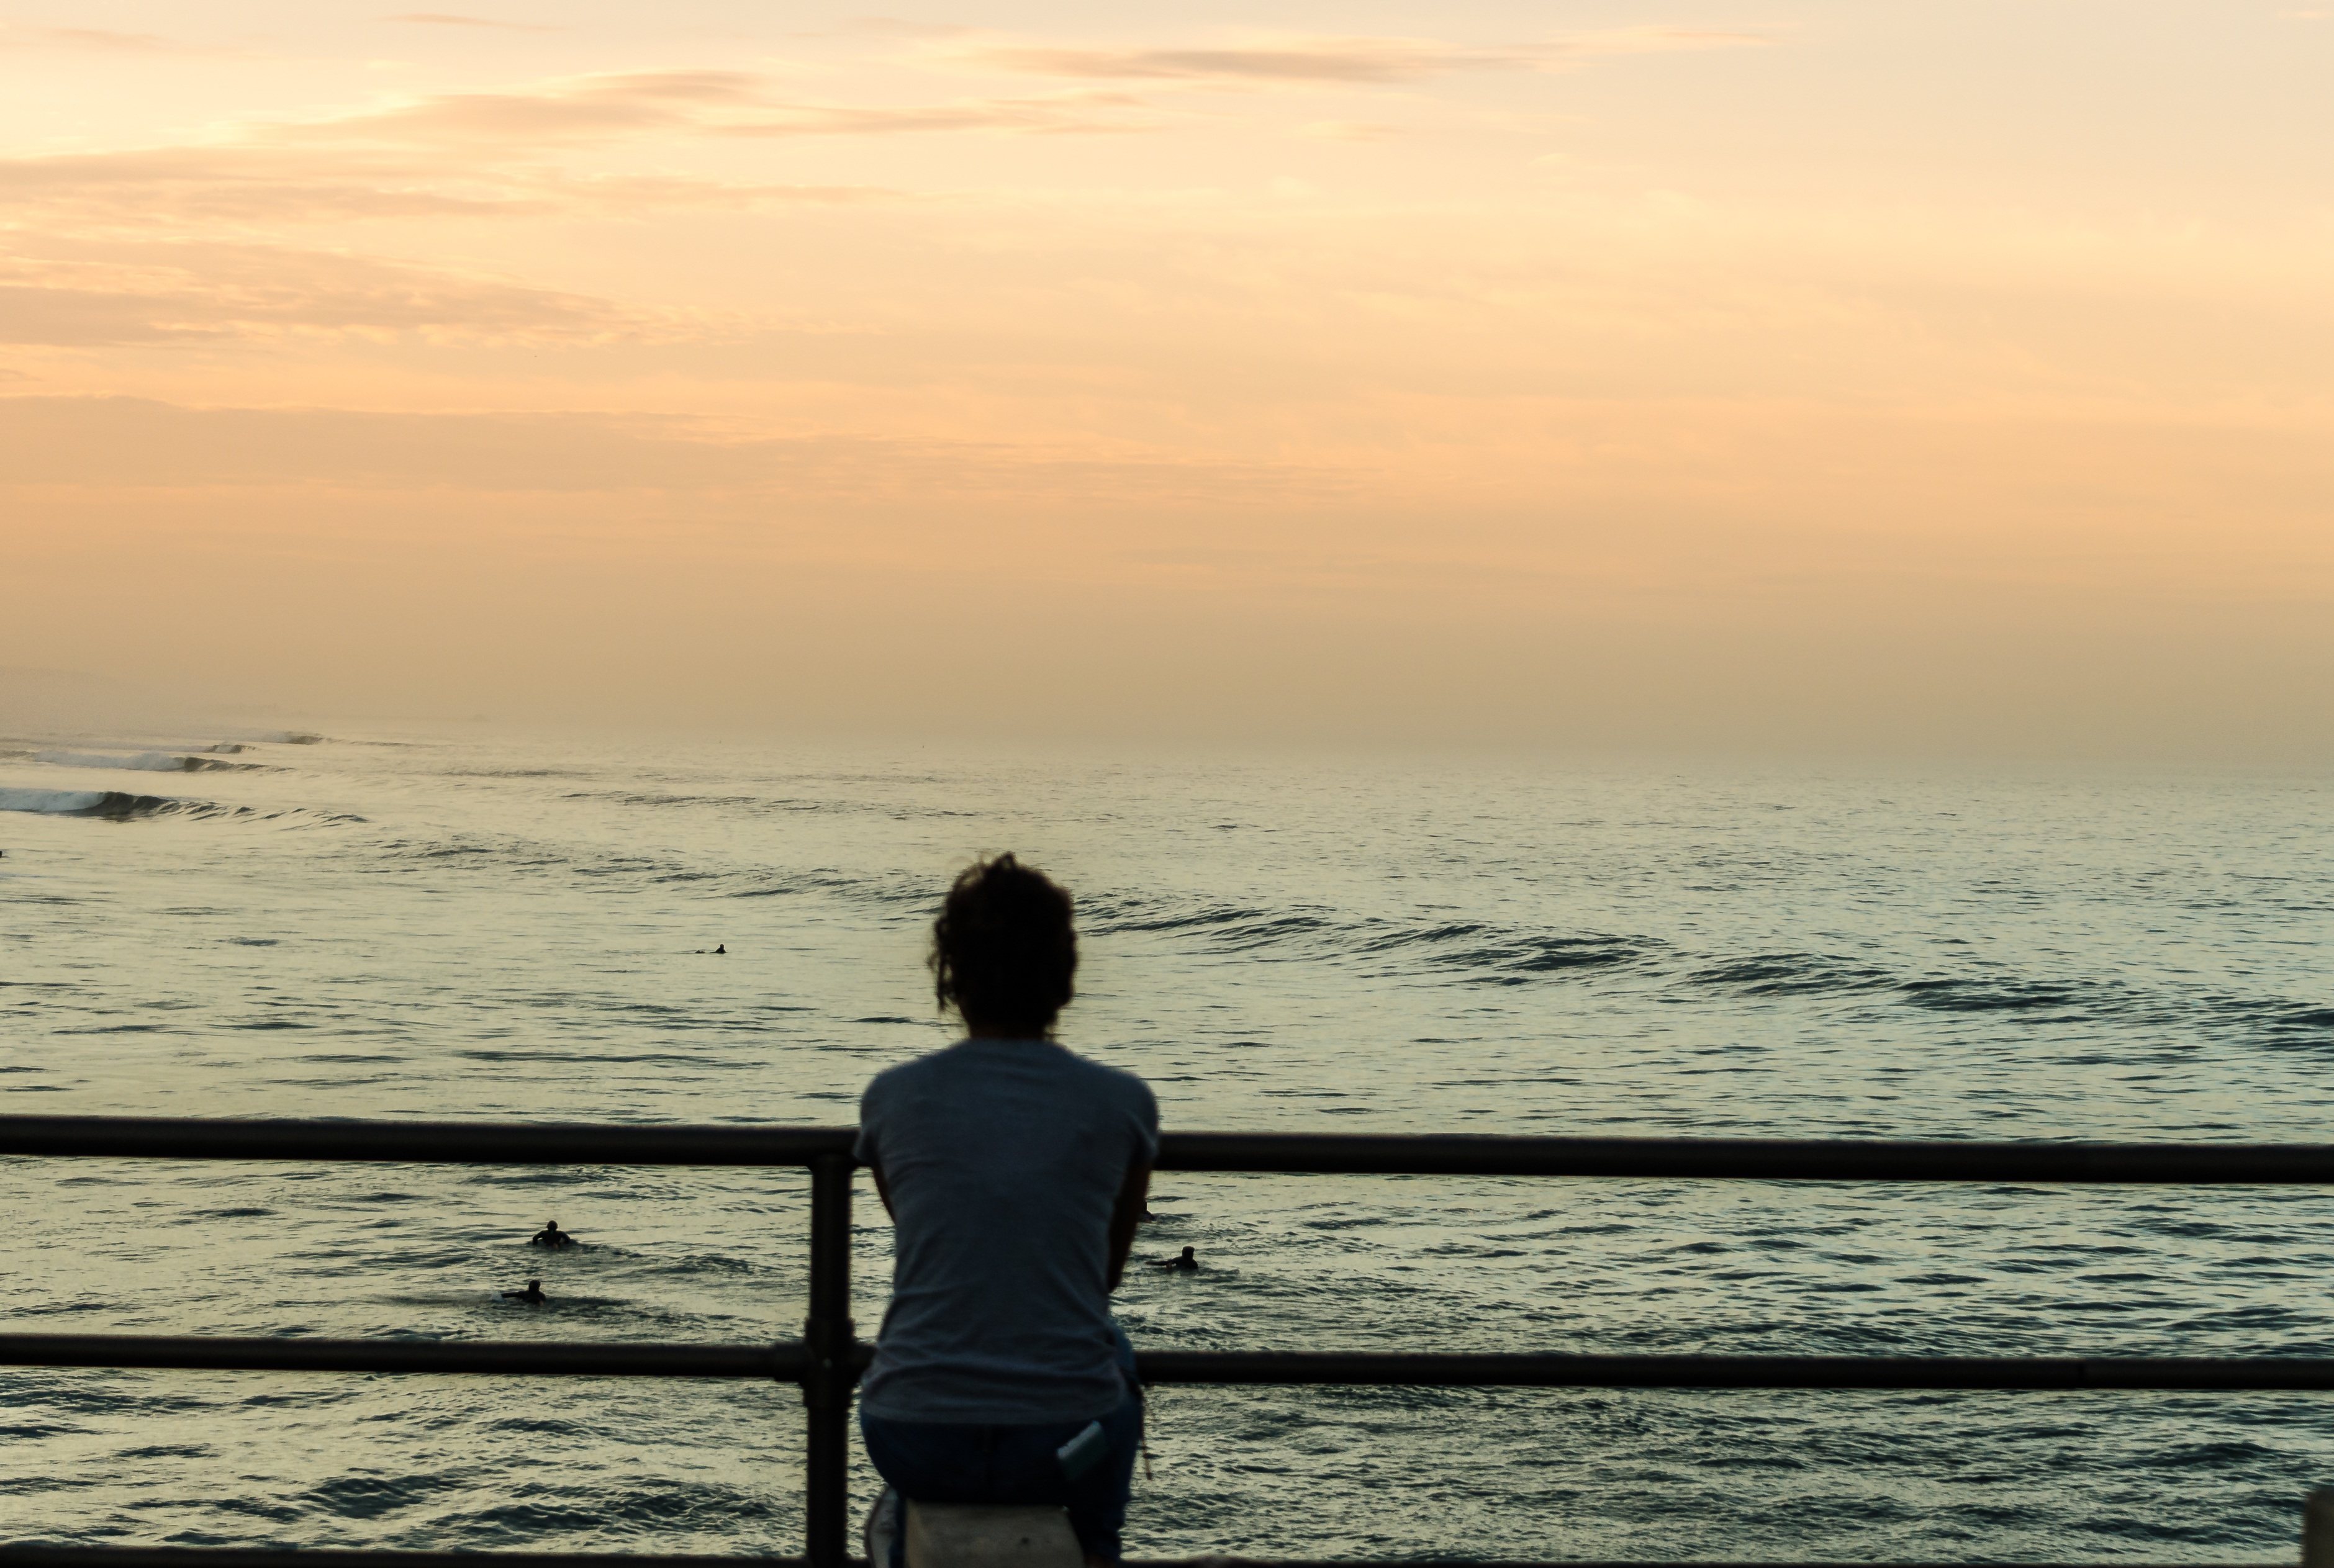
beach, sea, coast, sand, ocean, horizon, people, sky, woman, sunrise, sunset, sunlight, morning, shore, wave, dawn, dusk, evening, body of water, watching, wind wave